Phallus paintings in Bhutan

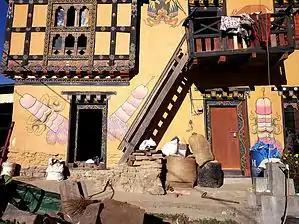
Village next to Fertility Temple Chimi Lhakhang where phalluses are painted on walls

The belief that such a symbol brings good luck and drives away evil spirits is so much ingrained in the psyche of the common populace in Bhutan that the symbols are routinely painted outside walls of the new houses and even painted on number plates of trucks. The carved wooden phalluses are hung (sometimes crossed by a design of sword or dagger) outside, on the eaves of the new homes, at the four corners.